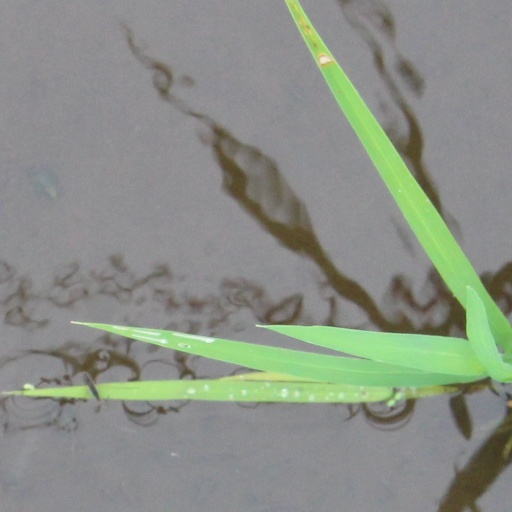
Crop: rice